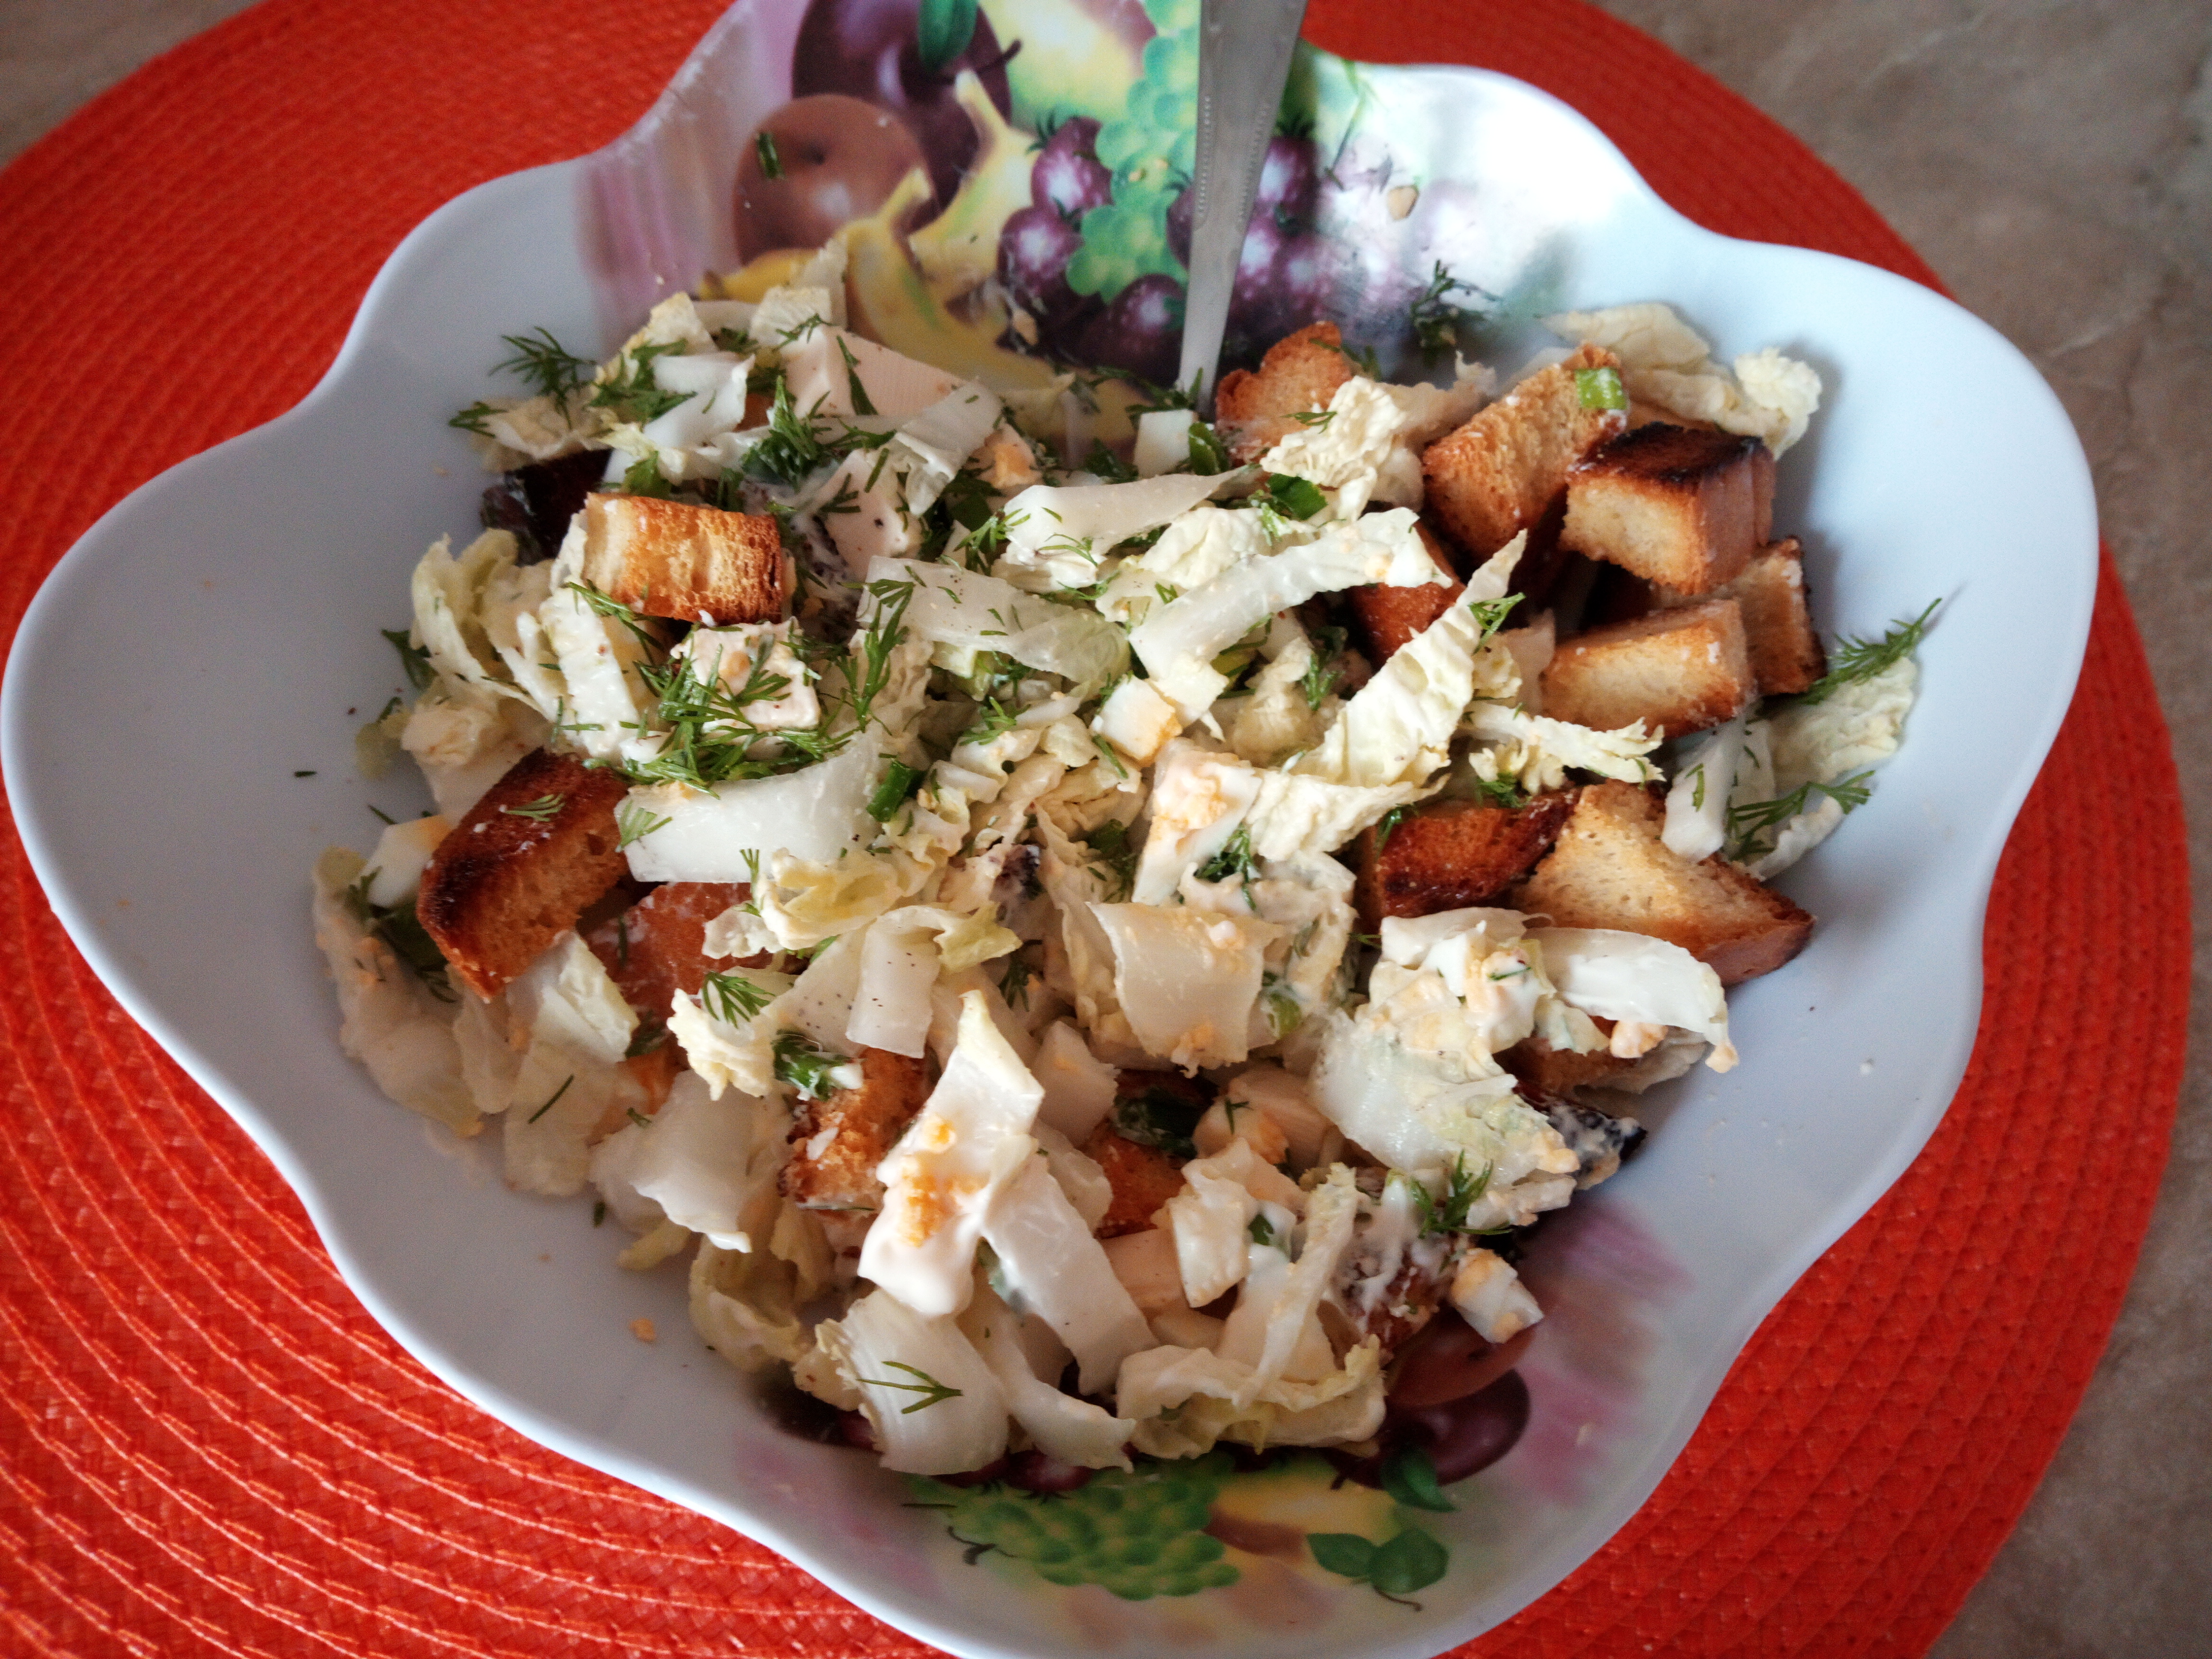
food, salad, salad bowl, dish, cuisine, ingredient, Karedok, fattoush, produce, vegetarian food, staple food, recipe, Chinese chicken salad, vegan nutrition, caesar salad, waldorf salad, feta, vegetable, panzanella, american food, cruciferous vegetables, lunch, chaat, Salpicon, meat